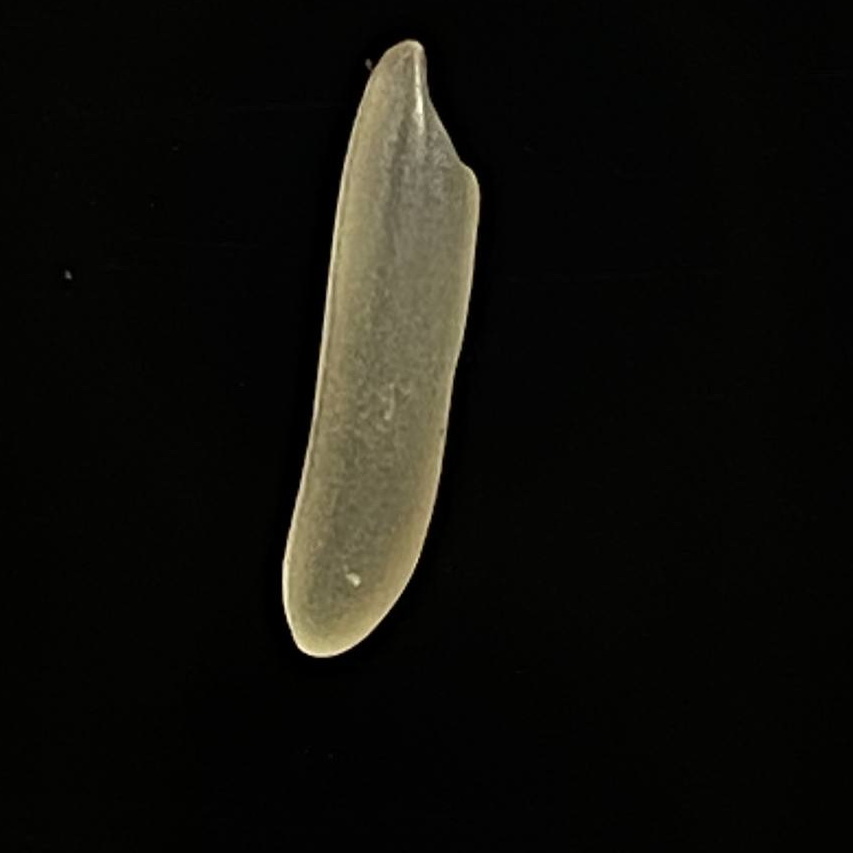
Rice variety: Bashmoti